Willamette Iron and Steel Works

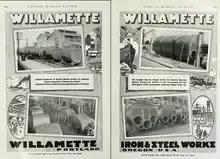
Advertisement noting large Emergency Fleet Corporation boiler orders

During the World War I shipbuilding boom, Willamette Iron and Steel Works built boilers for Northwest Steel and Albina Engine & Machine Works in Portland; G. M. Standifer Construction in Vancouver; Union Iron Works, Schaw-Batcher, and the Moore Dry Dock Company in San Francisco; Southwestern Shipbuilding and the Long Beach Shipbuilding Company in Los Angeles; Skinner & Eddy, J. F. Duthie, and Ames in Seattle; and Todd Construction in Tacoma, as well as completely fitting out ships launched by Northwest Steel.